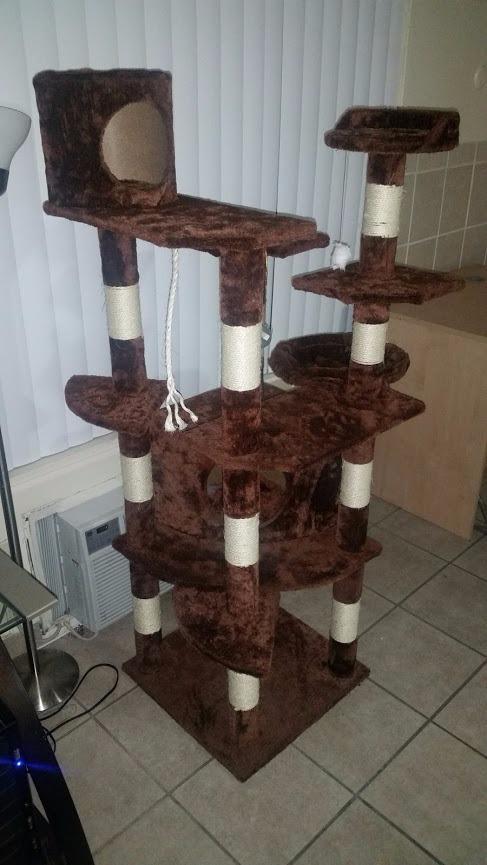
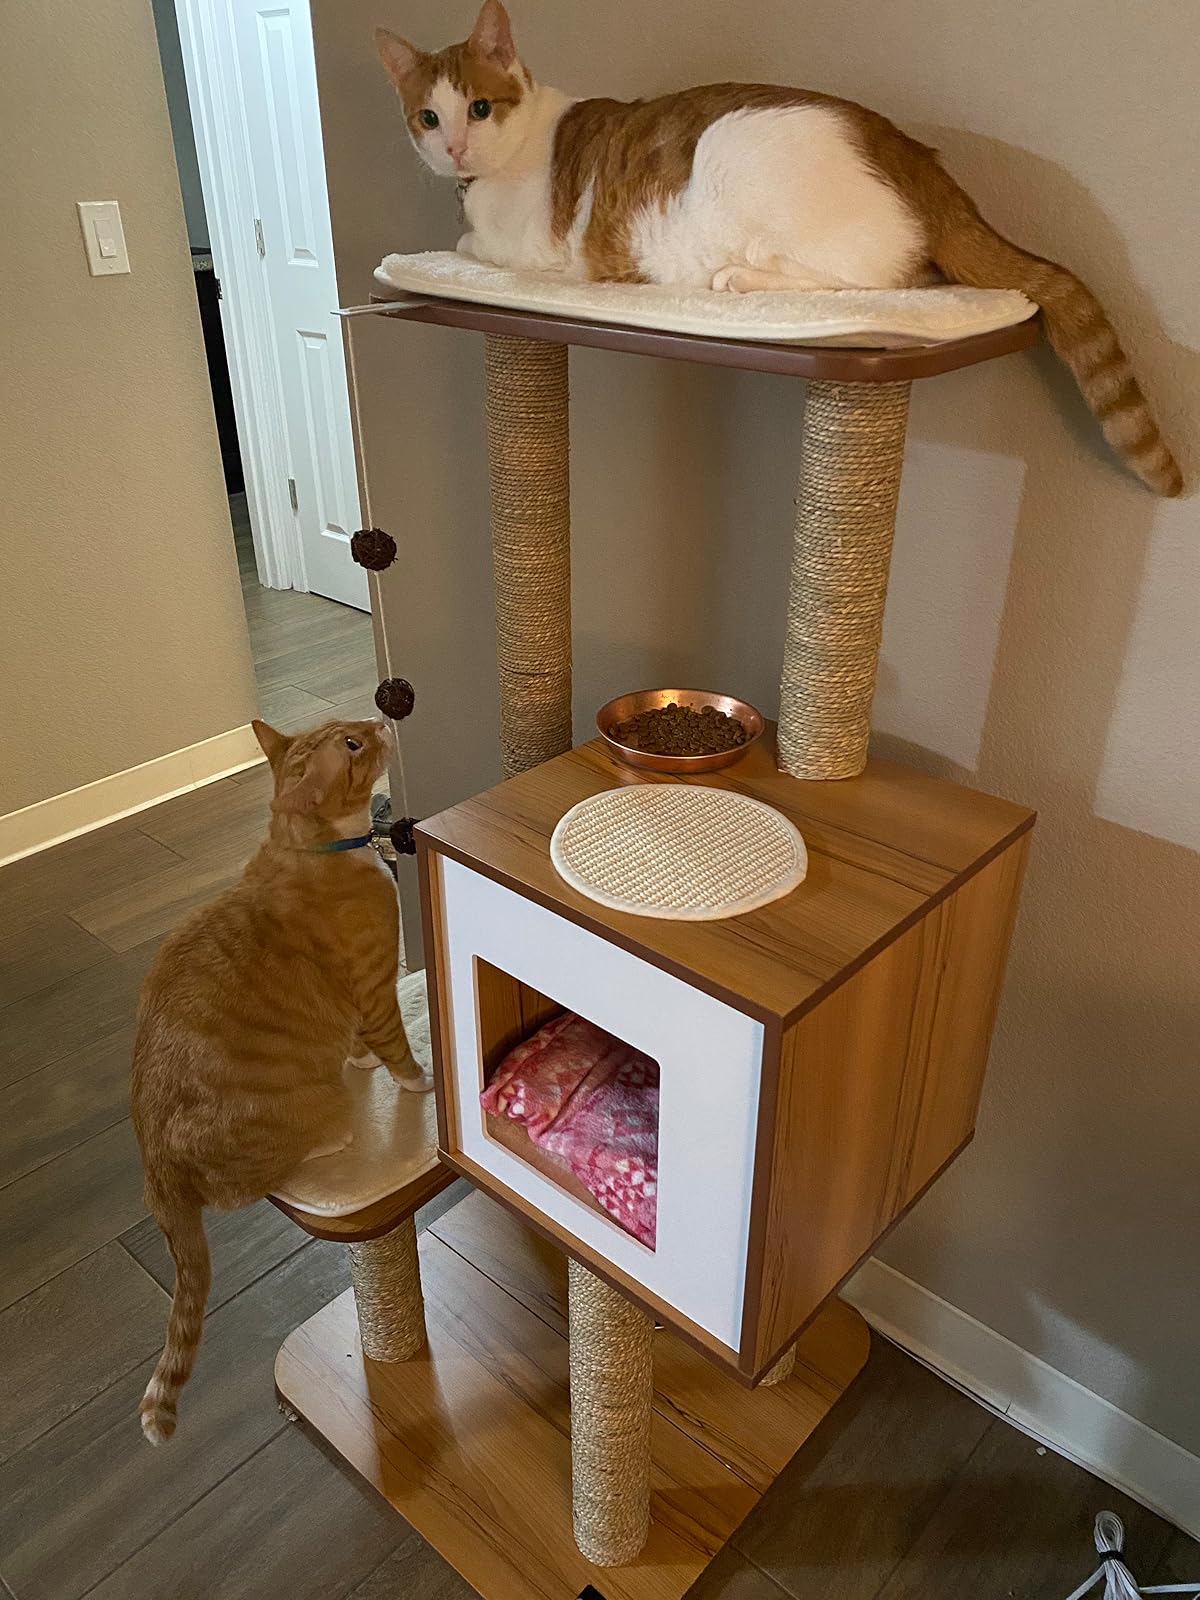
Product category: items_cat tree
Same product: no